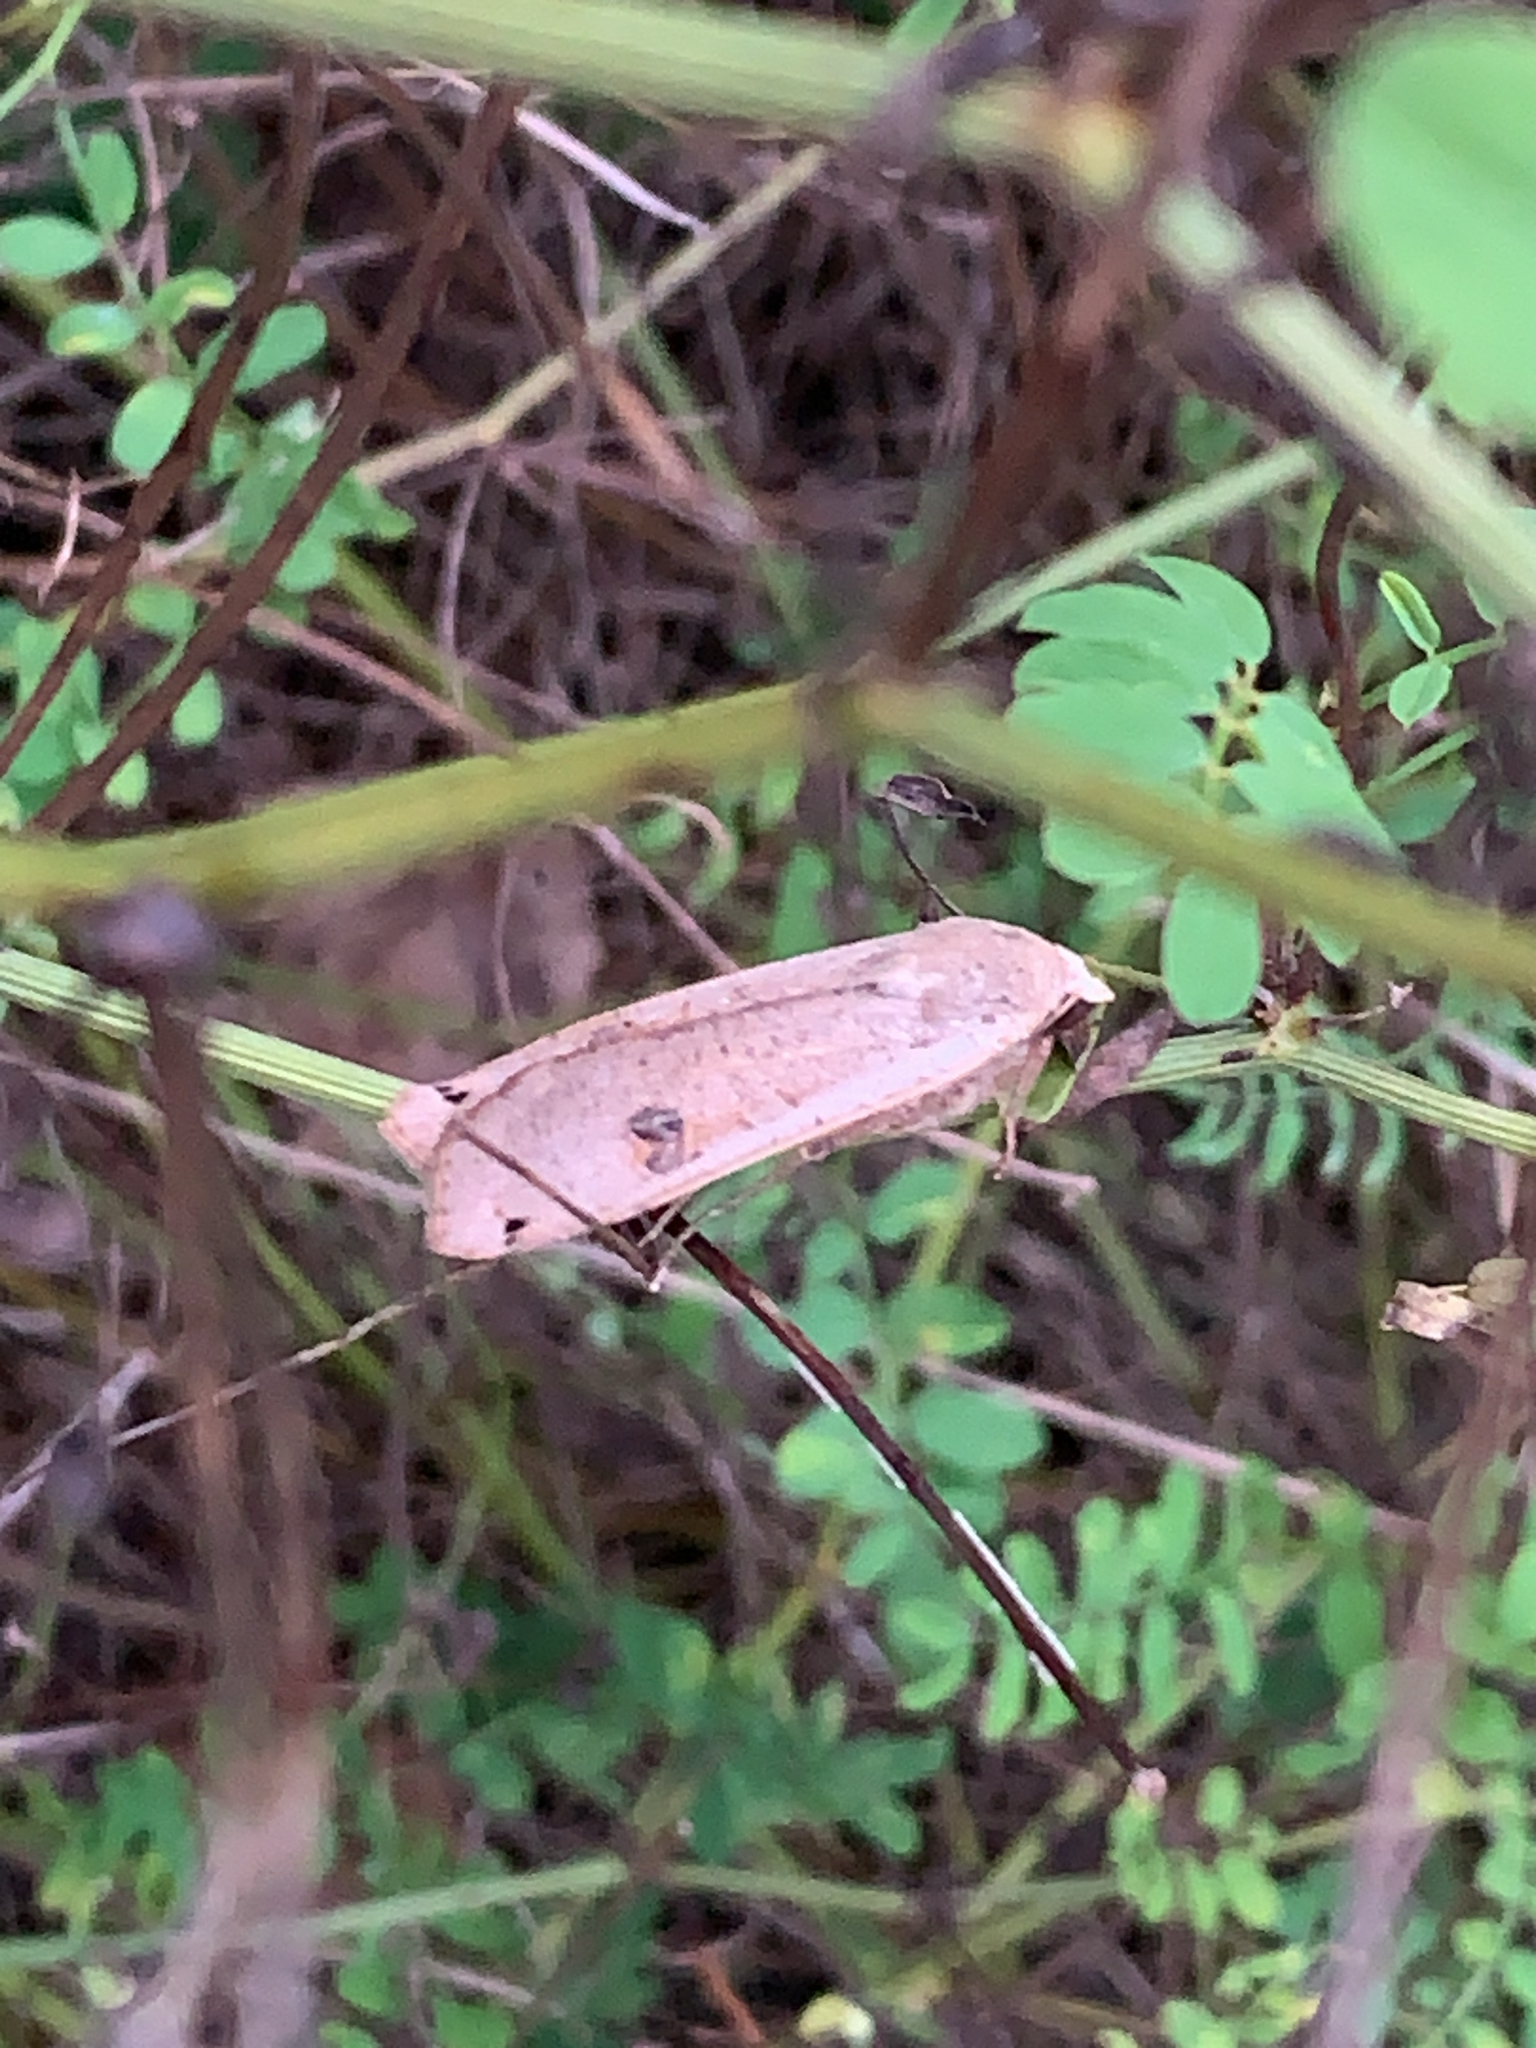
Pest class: cutworms